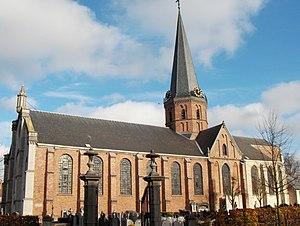
Cette page regroupe l'ensemble des monuments classés de la ville belge de Saint-Nicolas.